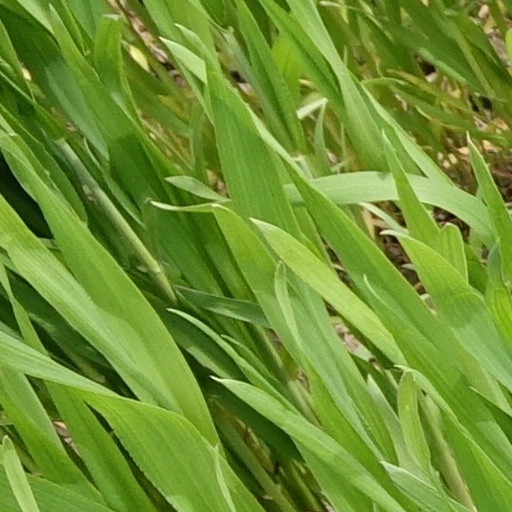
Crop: wheat